Lag Ja Gale

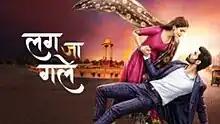

Lag Ja Gale is an Indian television series that premiered on 7 February 2023 on Zee TV. Produced by Fazila Allana and Sandiip Sikcand under Sol Production and Sandiip Films, it stars Namik Paul and Tanisha Mehta.